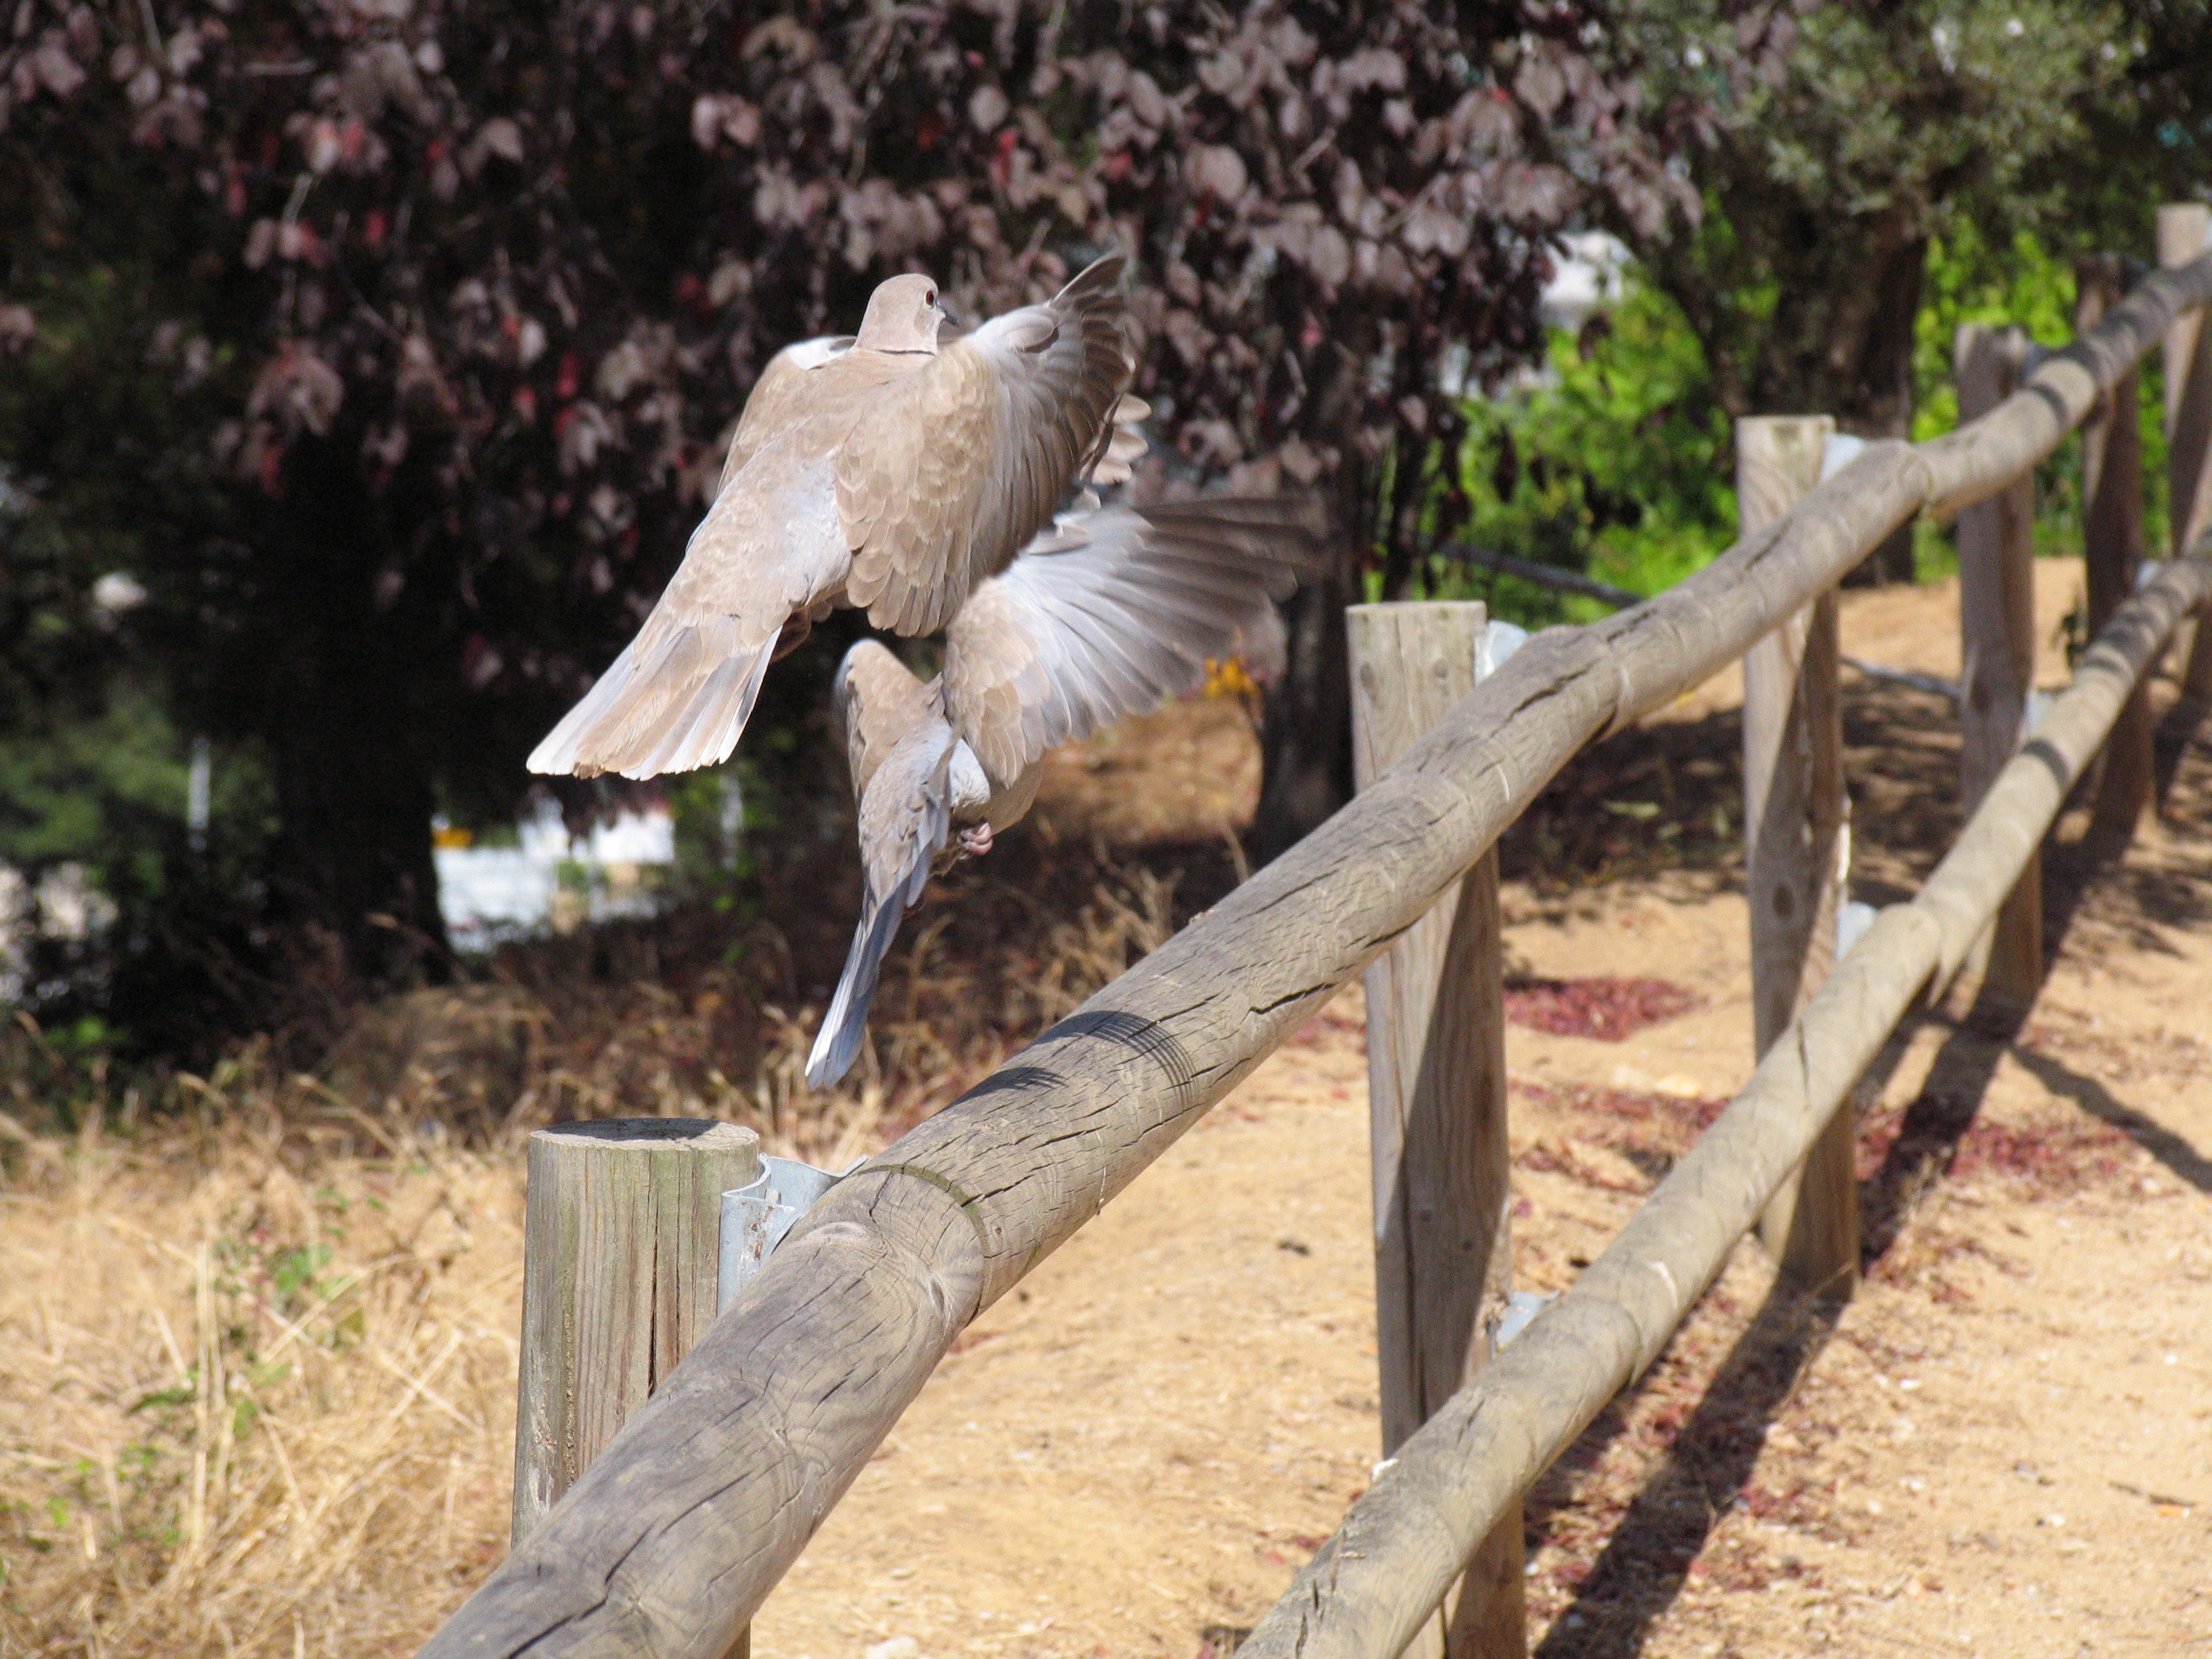
bird, wildlife, zoo, fauna, birds, pigeons, take off, blue grey pigeons, pigeon and dove, wild pigeons